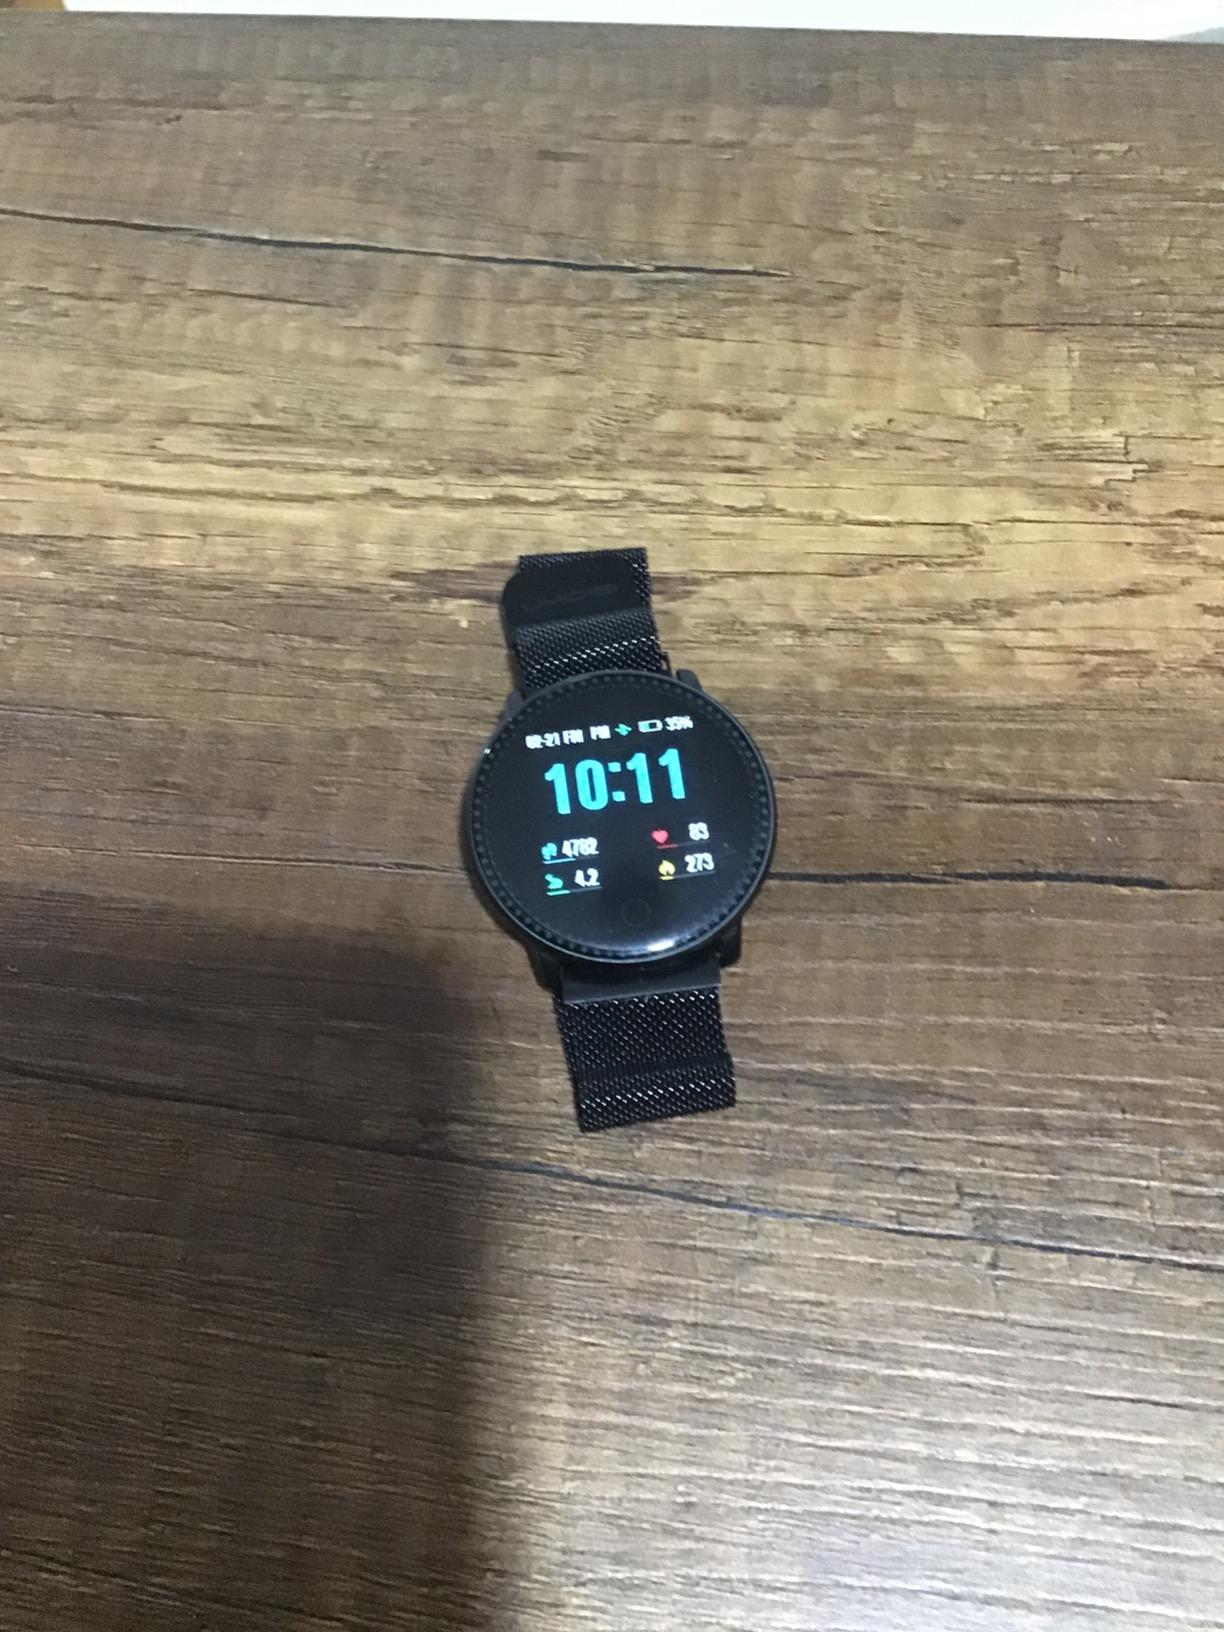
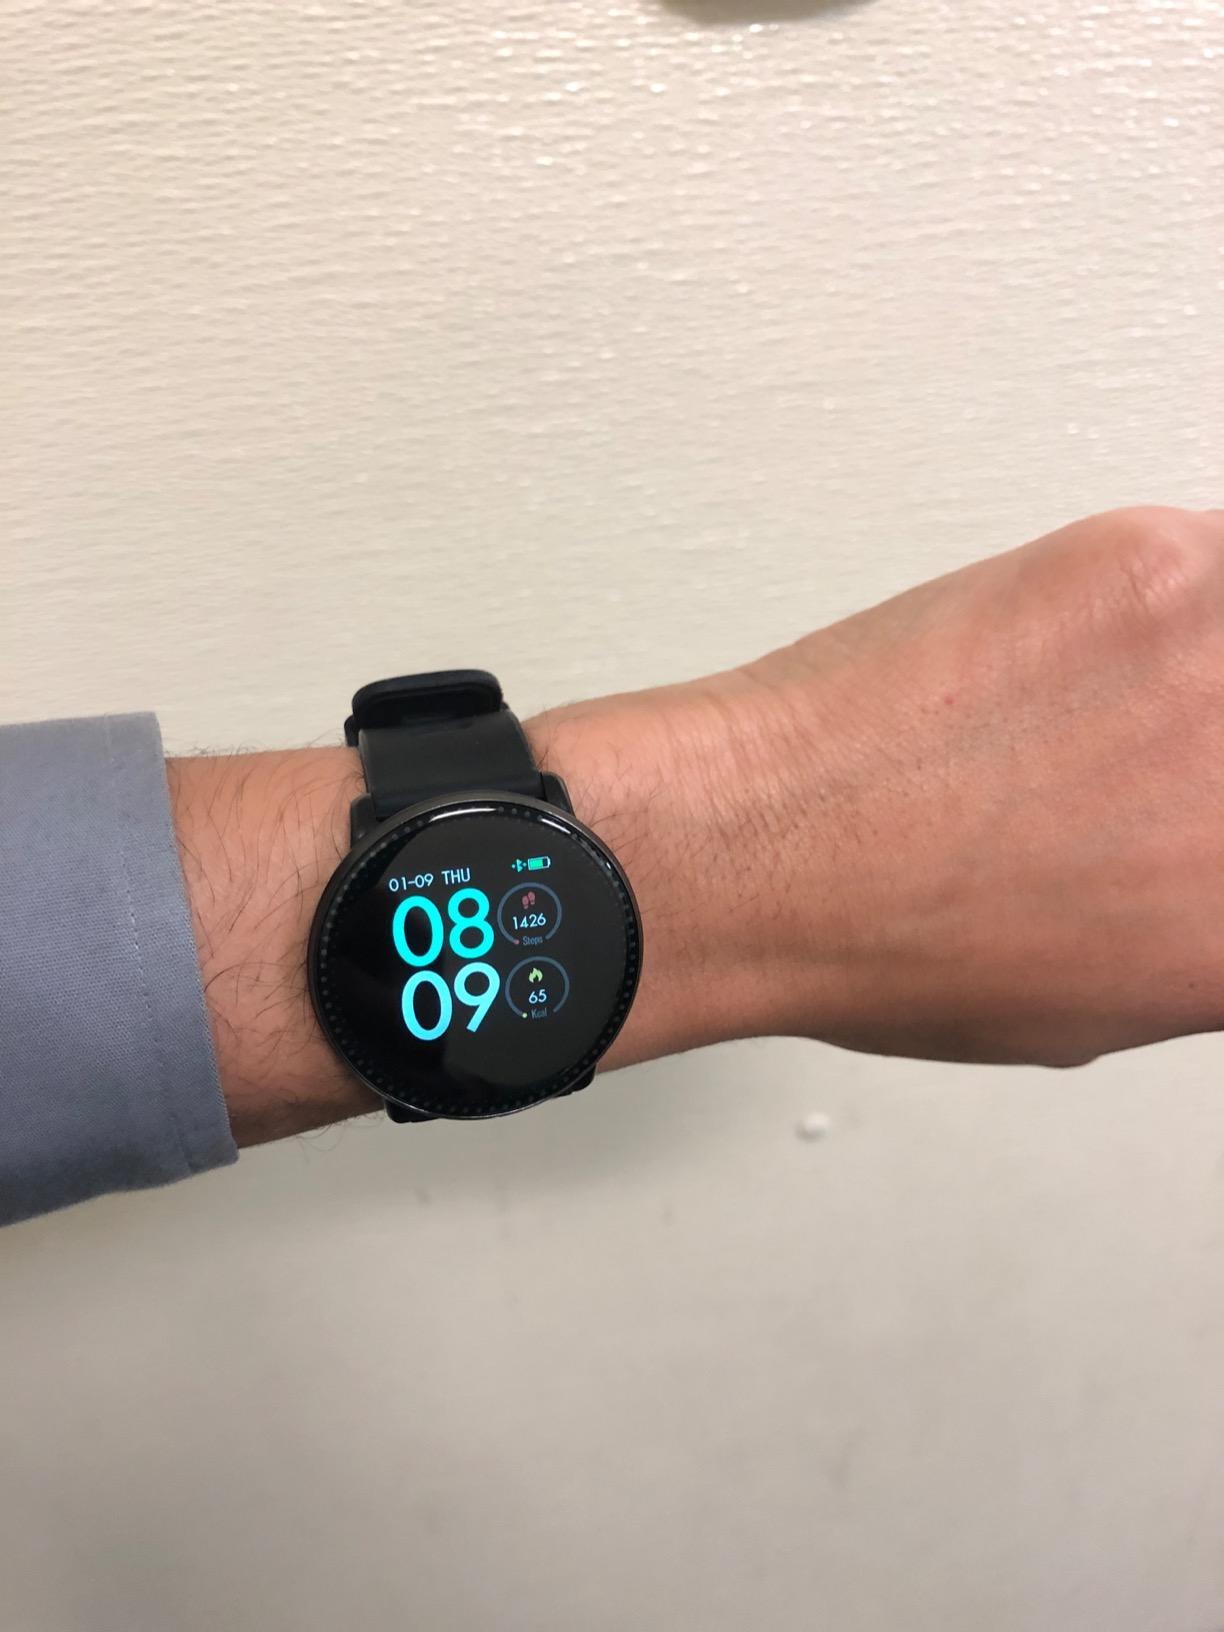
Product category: smartwatch
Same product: yes